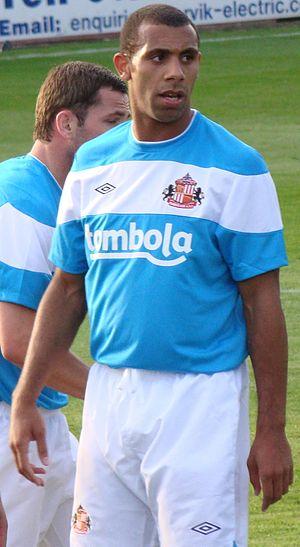
Anton Ferdinand, né le 18 février 1985 à Peckham, est un footballeur anglais qui évolue au poste de défenseur.